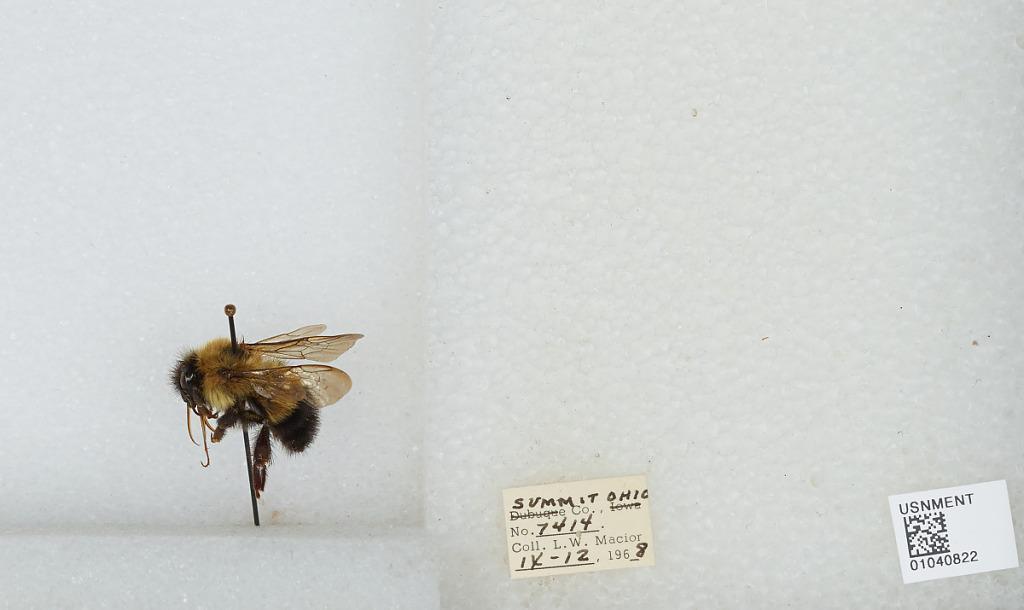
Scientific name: Bombus (Pyrobombus) vagans vagans Smith
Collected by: L. Macior
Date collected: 1968-9-12
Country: United States
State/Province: Ohio
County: Summit
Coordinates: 41.0917, -81.5594